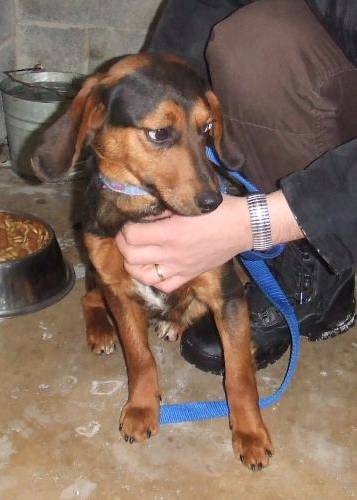
Label: dog